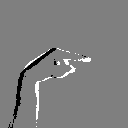
ASL letter: g